Andrew Wyeth

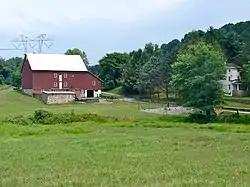
Kuerner Farm, in Chadds Ford Township, Delaware County, Pennsylvania, named a National Historic Landmark in 2011.

The couple had two sons. Nicholas was born in 1943. Jamie Wyeth, born in 1946, followed his father's and grandfather's footsteps, becoming the third generation of Wyeth artists. Andrew painted portraits of both children ("Nicholas" and "Faraway" of Jamie). Andrew was the role model and teacher to his son Jamie that his father, N. C., had been to him. The artistic history is told in James H. Duff's "An American Vision: Three Generations of Wyeth Art".